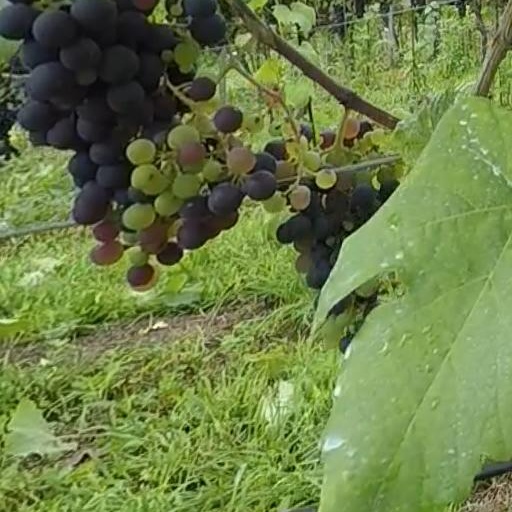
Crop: grape